Sugar sculpture

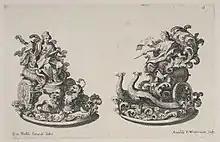
Two elaborate sugar "triomfi" of goddesses for a dinner given by the Earl of Castlemaine, British Ambassador in Rome, 1687

The sugar has been cooked, and the now-liquid sugar is poured onto a silicone rubber mat. Any coloring is now added. The sugar is then folded repeatedly into itself, until the sugar is, while still flexible, cool enough to handle. The sugar is then stretched out and then folded on itself repeatedly. This process incorporates air into the sugar, and gives it a bright lustrous sheen. The sugar can then be sculpted by hand into various shapes, made into ribbons, or blown.